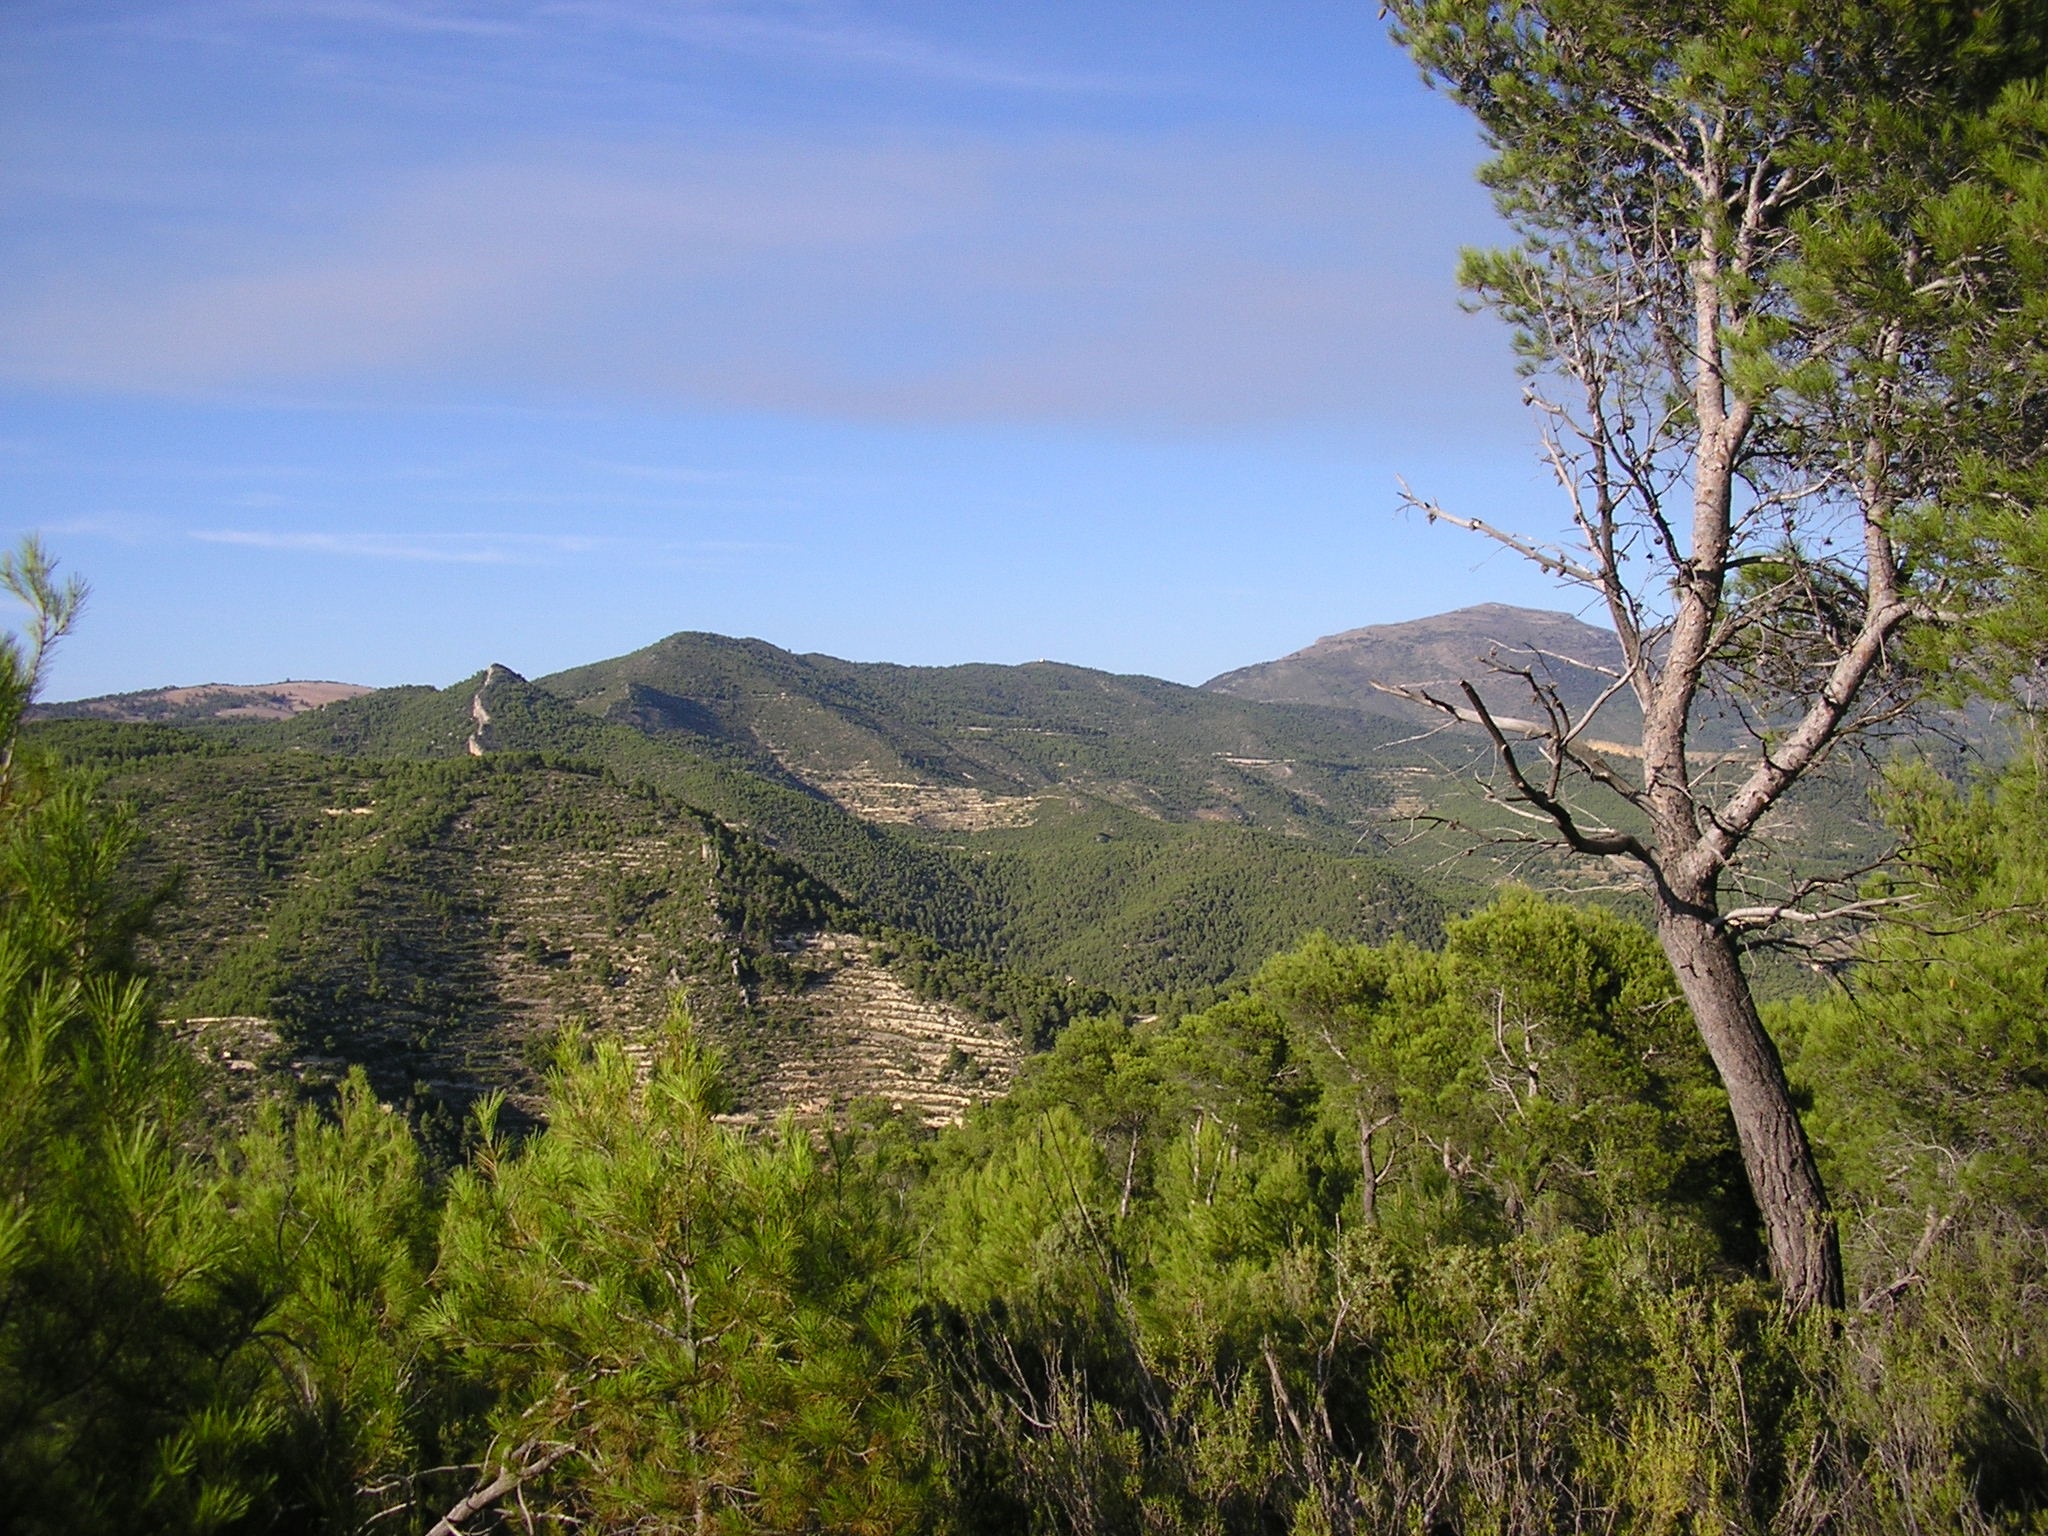
landscape, tree, nature, forest, wilderness, mountain, plant, trail, meadow, hill, flower, adventure, valley, mountain range, jungle, ridge, vegetation, plateau, woodland, habitat, ecosystem, rural area, landform, natural environment, geographical feature, woody plant, mountainous landforms